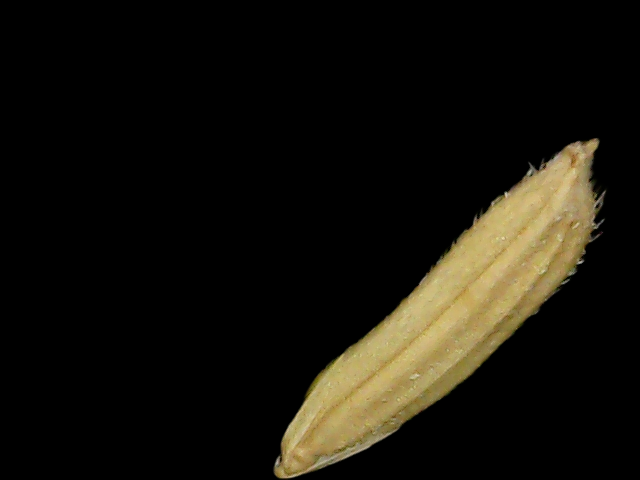
Rice variety: Binadhan14